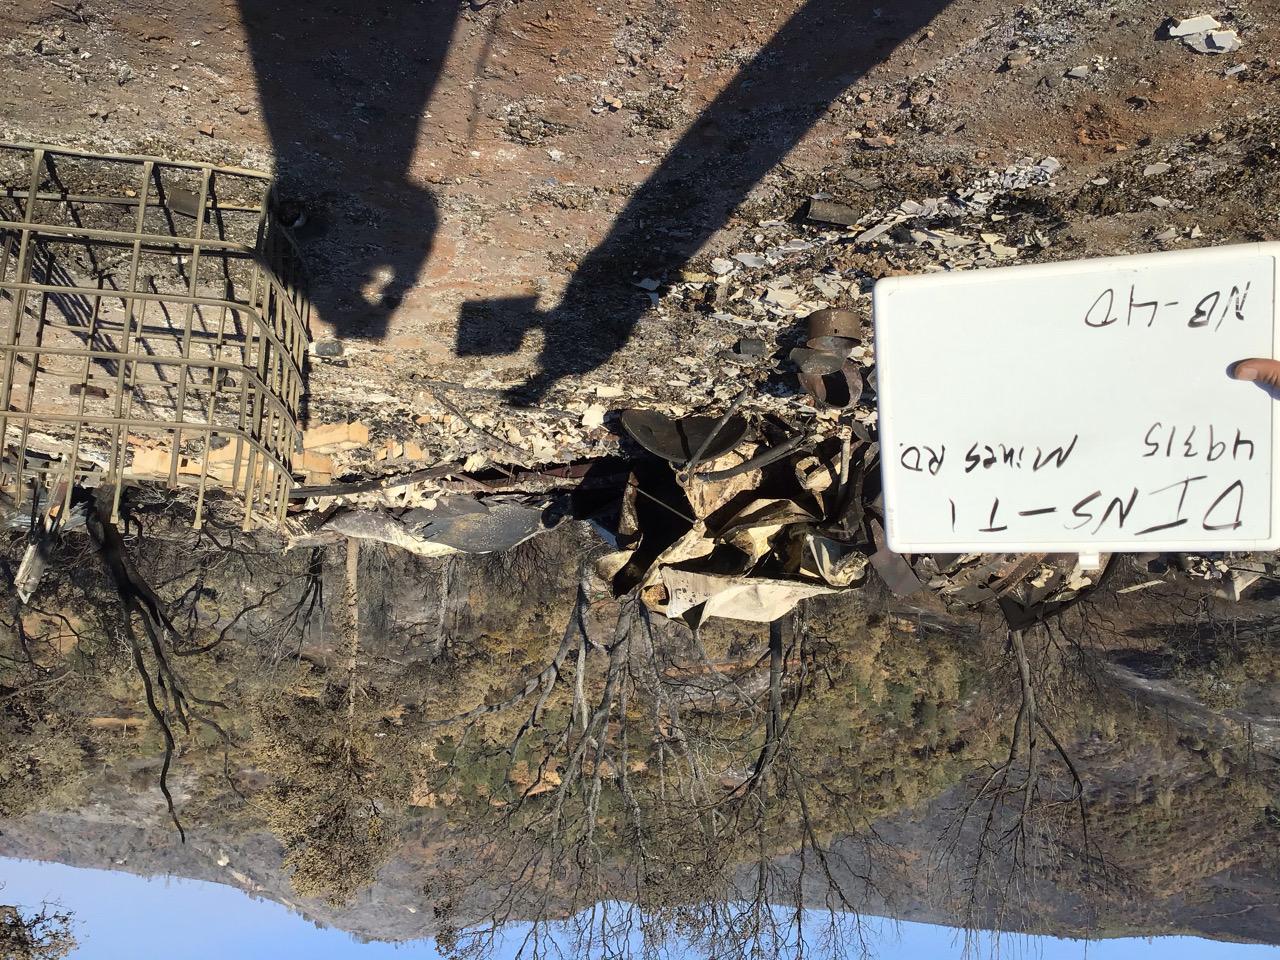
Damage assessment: destroyed